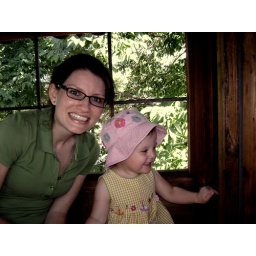
Sister Sara and her daughter in a tree house